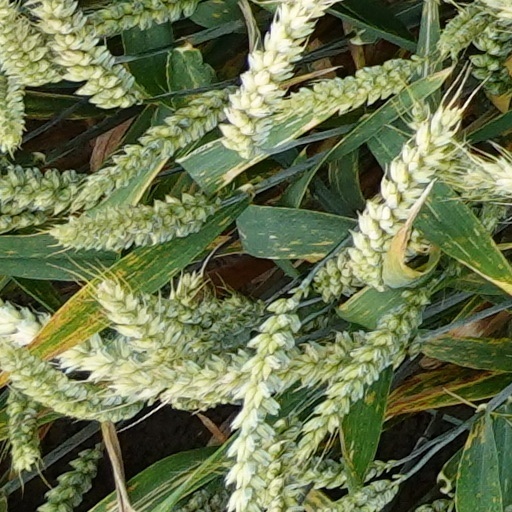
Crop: wheat